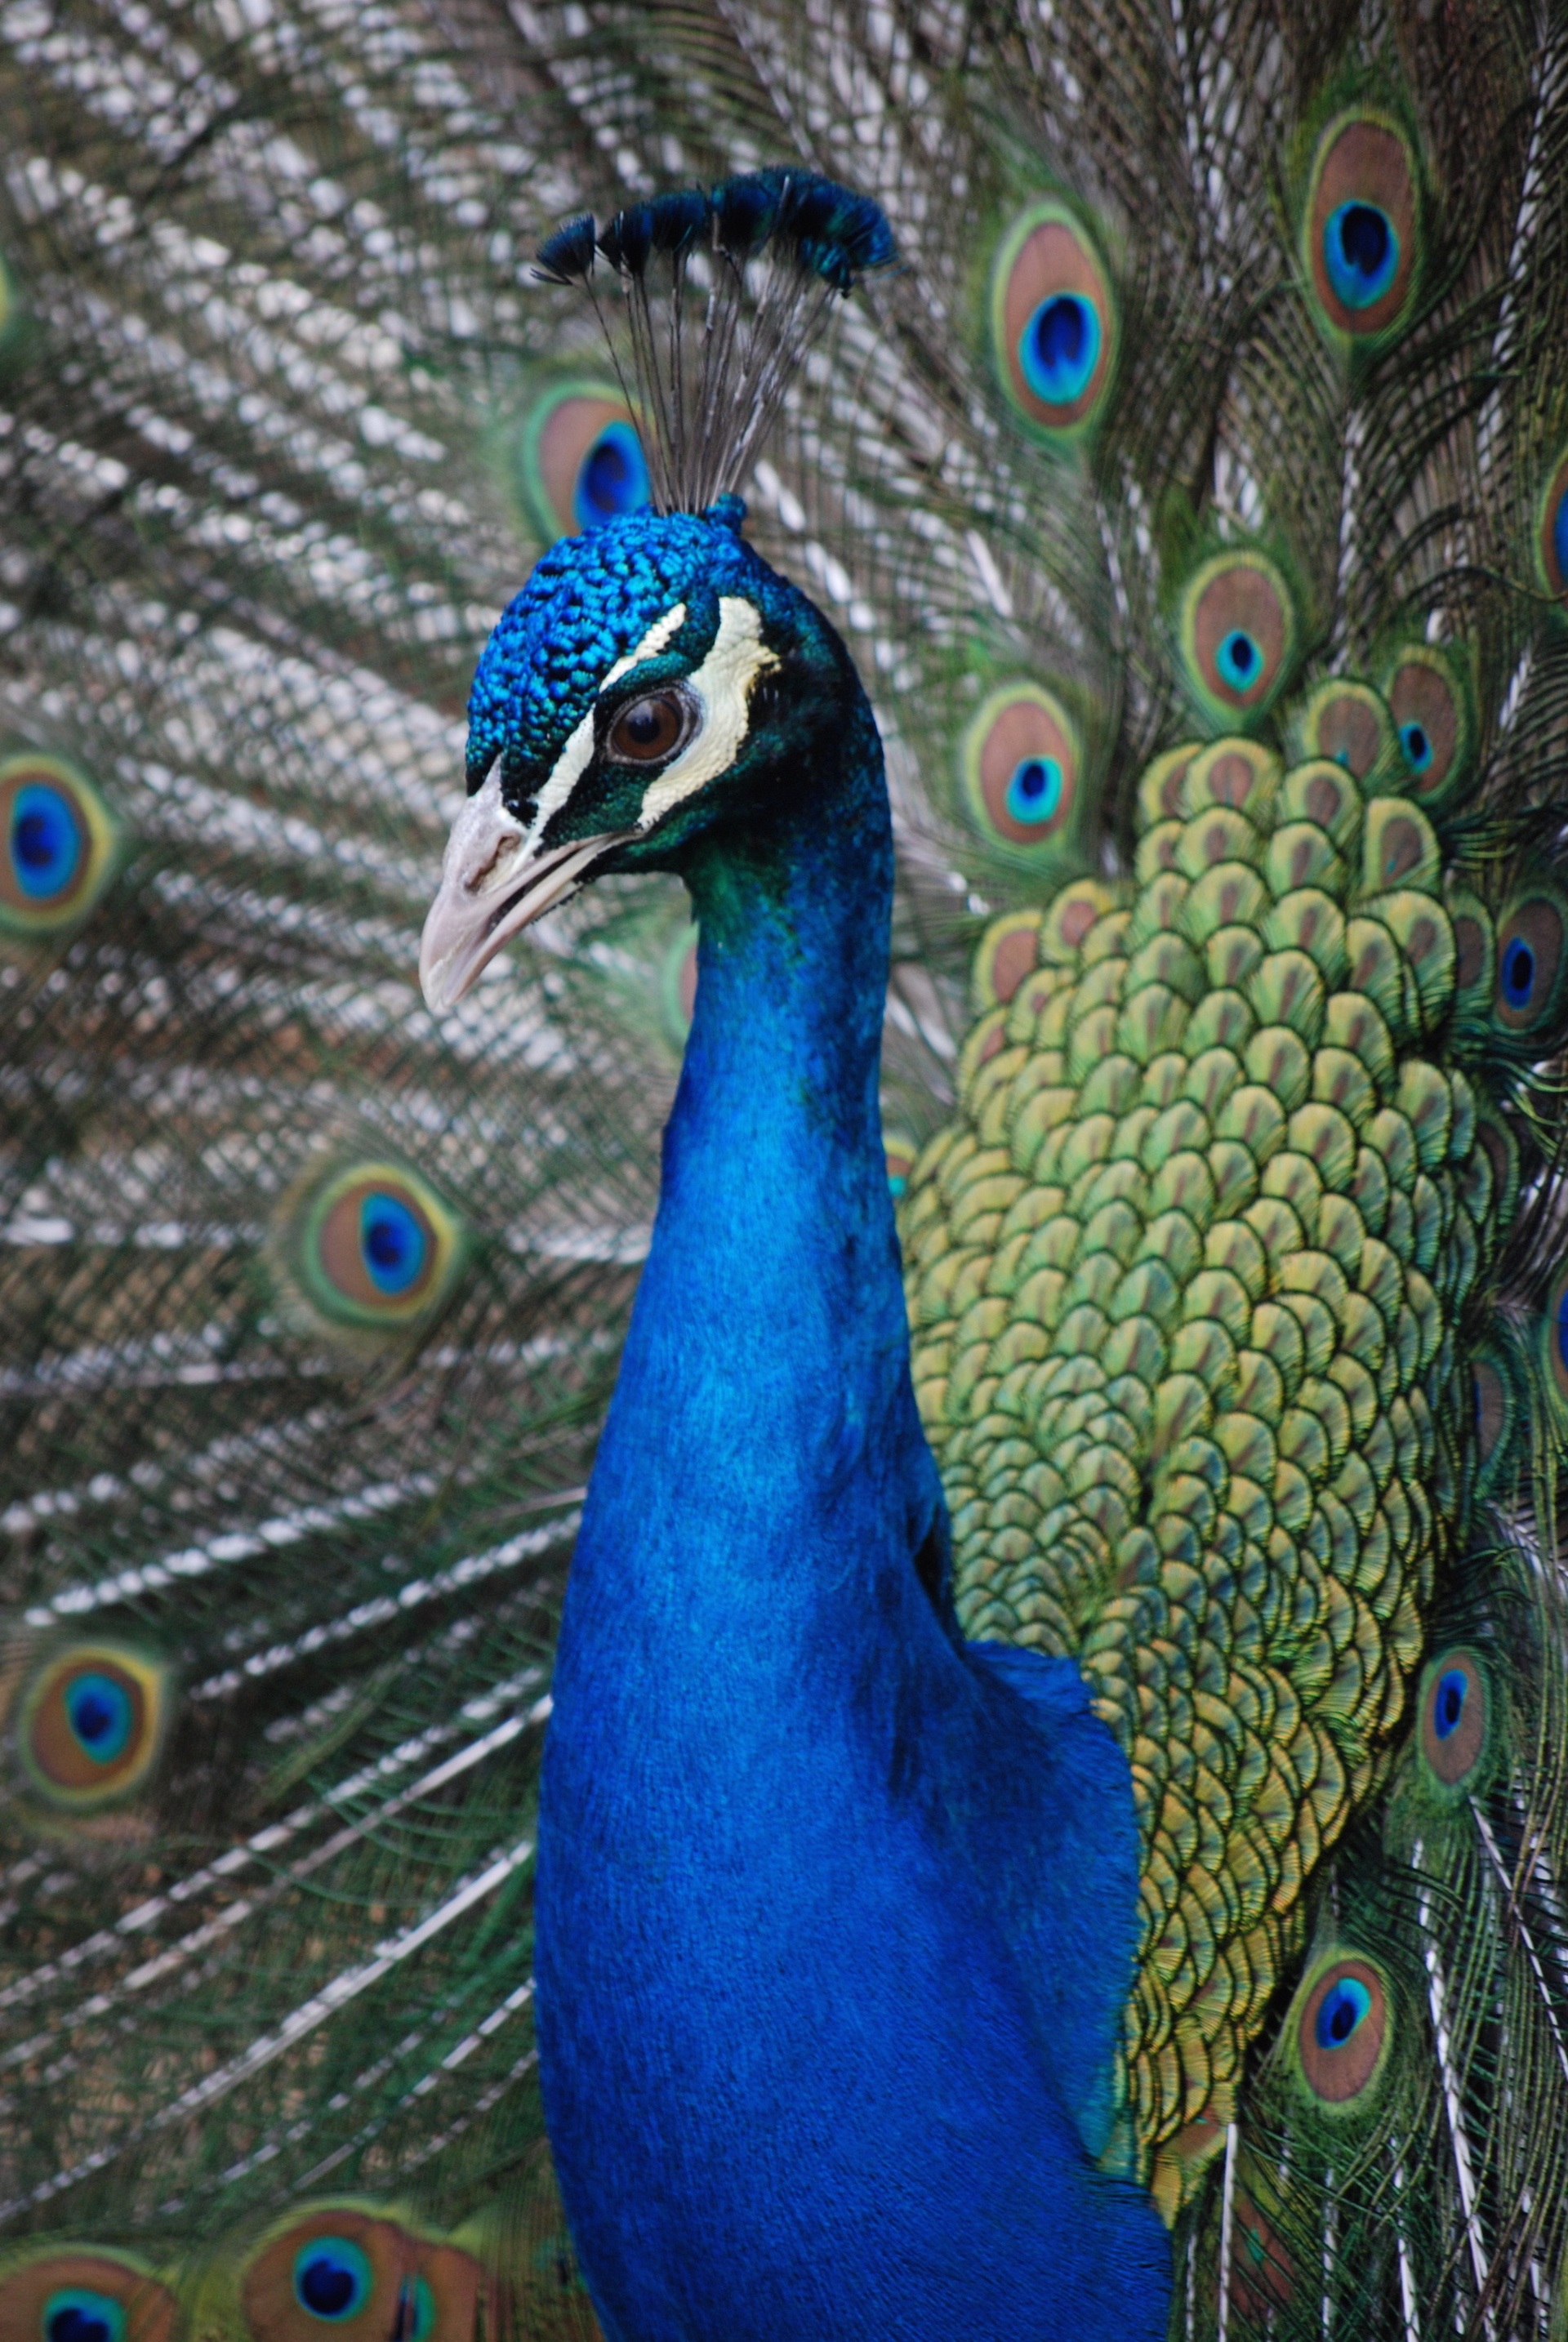
nature, bird, wing, female, beak, blue, colorful, fowl, fauna, peacock, plumage, feathers, galliformes, bright, vertebrate, peafowl, ritual, pride, peahen, phasianidae, proud, domesticated turkey